Williamstown, Victoria

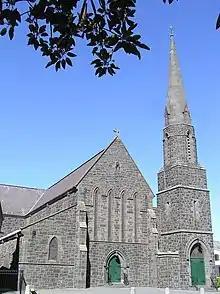
St Mary's Catholic Church

Primary schools in the area include St. Mary's Primary School, Williamstown Primary School and Williamstown North Primary School.